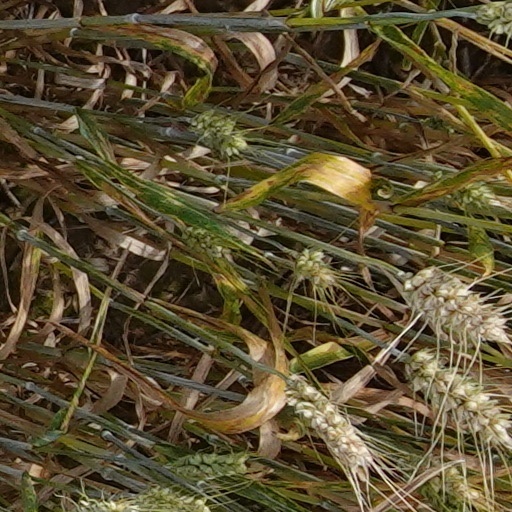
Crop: wheat